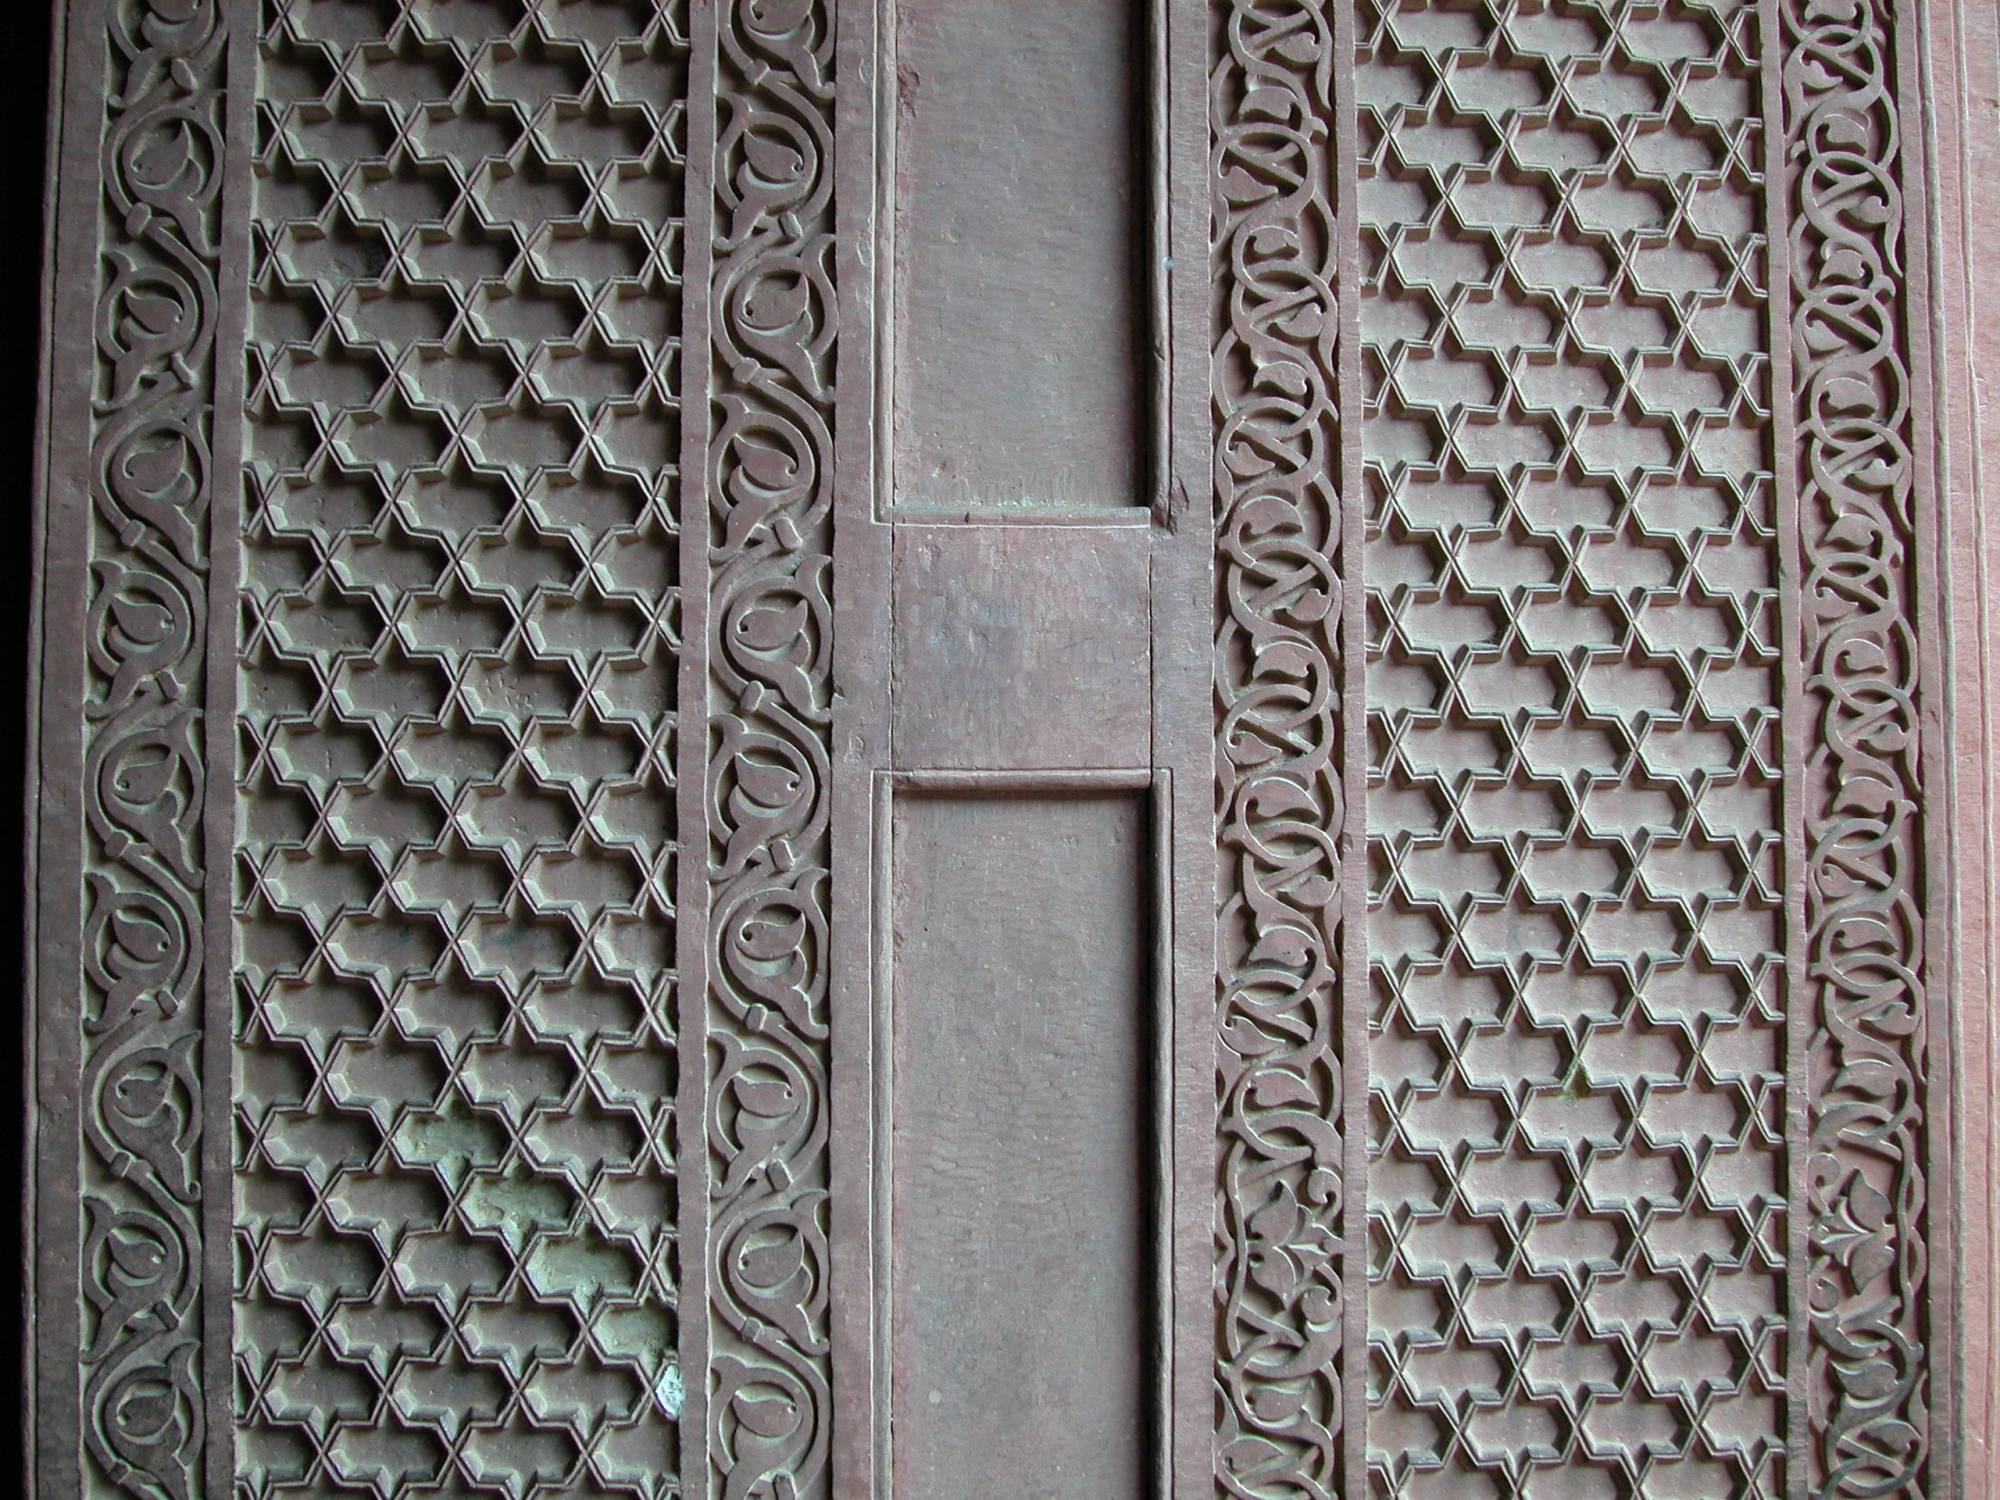
structure, texture, wall, pattern, column, high, brick, door, material, tire, design, ruins, symmetry, fort, hires, india, hi, res, unescoworldheritage, agra, tread, flooring, automotive tire